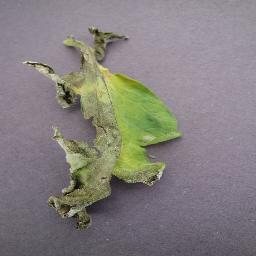
Label: Tomato___Late_blight